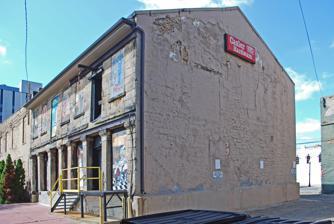
Building: Stone Post Office
Country: United States of America
Year built: 1839
United States historic place Stone Post Office U.S. National Register of Historic Places Show map of Michigan Show map of the United States Interactive map showing the location of the Stone Post Office Location Rear of 125 N. Jackson St., Jackson, Michigan Coordinates 42°14′53″N 84°24′30″W / 42.24806°N 84.40833°W / 42.24806; -84.40833 ( Stone Post Office ) Area less than one acre Built 1839 ( 1839 ) Built by Joseph G.R. Blackwell NRHP reference No. 72000623 Added to NRHP March 16, 1972 The Stone Post Office , also known as the Blackwell Building , is a former post office (now used as a portion of a commercial business) located at the rear of 125 North Jackson Street in Jackson, Michigan . It was listed on the National Register of Historic Places in 1972. History The first post office in Jackson was located in the log house of Isaiah Bennett, the village's first postmaster. In 1839, Joseph G.R. Blackwell, a wealthy businessman, constructed this stone structure to house his general store, located facing what was then the town's small public square. It was later used to house the town's post office, a use which continued until 1894, By that time, Jackson was large enough to have outgrown the small building, and the Stone Post Office was abandoned in favor of a larger structure built with federal financing. The commercial center of Jackson was also growing, and larger structures were built around the old Stone Post Office, relegating it to the  rear of other buildings. Since that time, it has mostly been used as a warehouse for a series of downtown businesses. Description The old Stone Post Office is a two-story sandstone structure. Six pillars and two engaged columns are strung across the first floor of what was once the front of the building. The building has nineteen windows, all of which are boarded up. There are five doors, only two of which are currently used. One end of the building is connected to the commercial building fronting the lot. References